List of VFL debuts in 1922

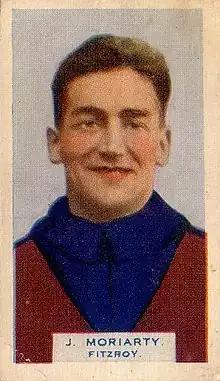
Jack Moriarty made his VFL debut in 1922

The 1922 Victorian Football League (VFL) season was the 26th season of the VFL. The season saw 95 Australian rules footballers make their senior VFL debut and a further 12 players transfer to new clubs having previously played in the VFL.